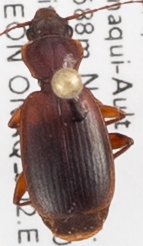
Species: Cymindis planipennis
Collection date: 2018-09-25
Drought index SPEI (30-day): -2.09
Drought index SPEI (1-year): -2.09
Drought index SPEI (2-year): -0.926